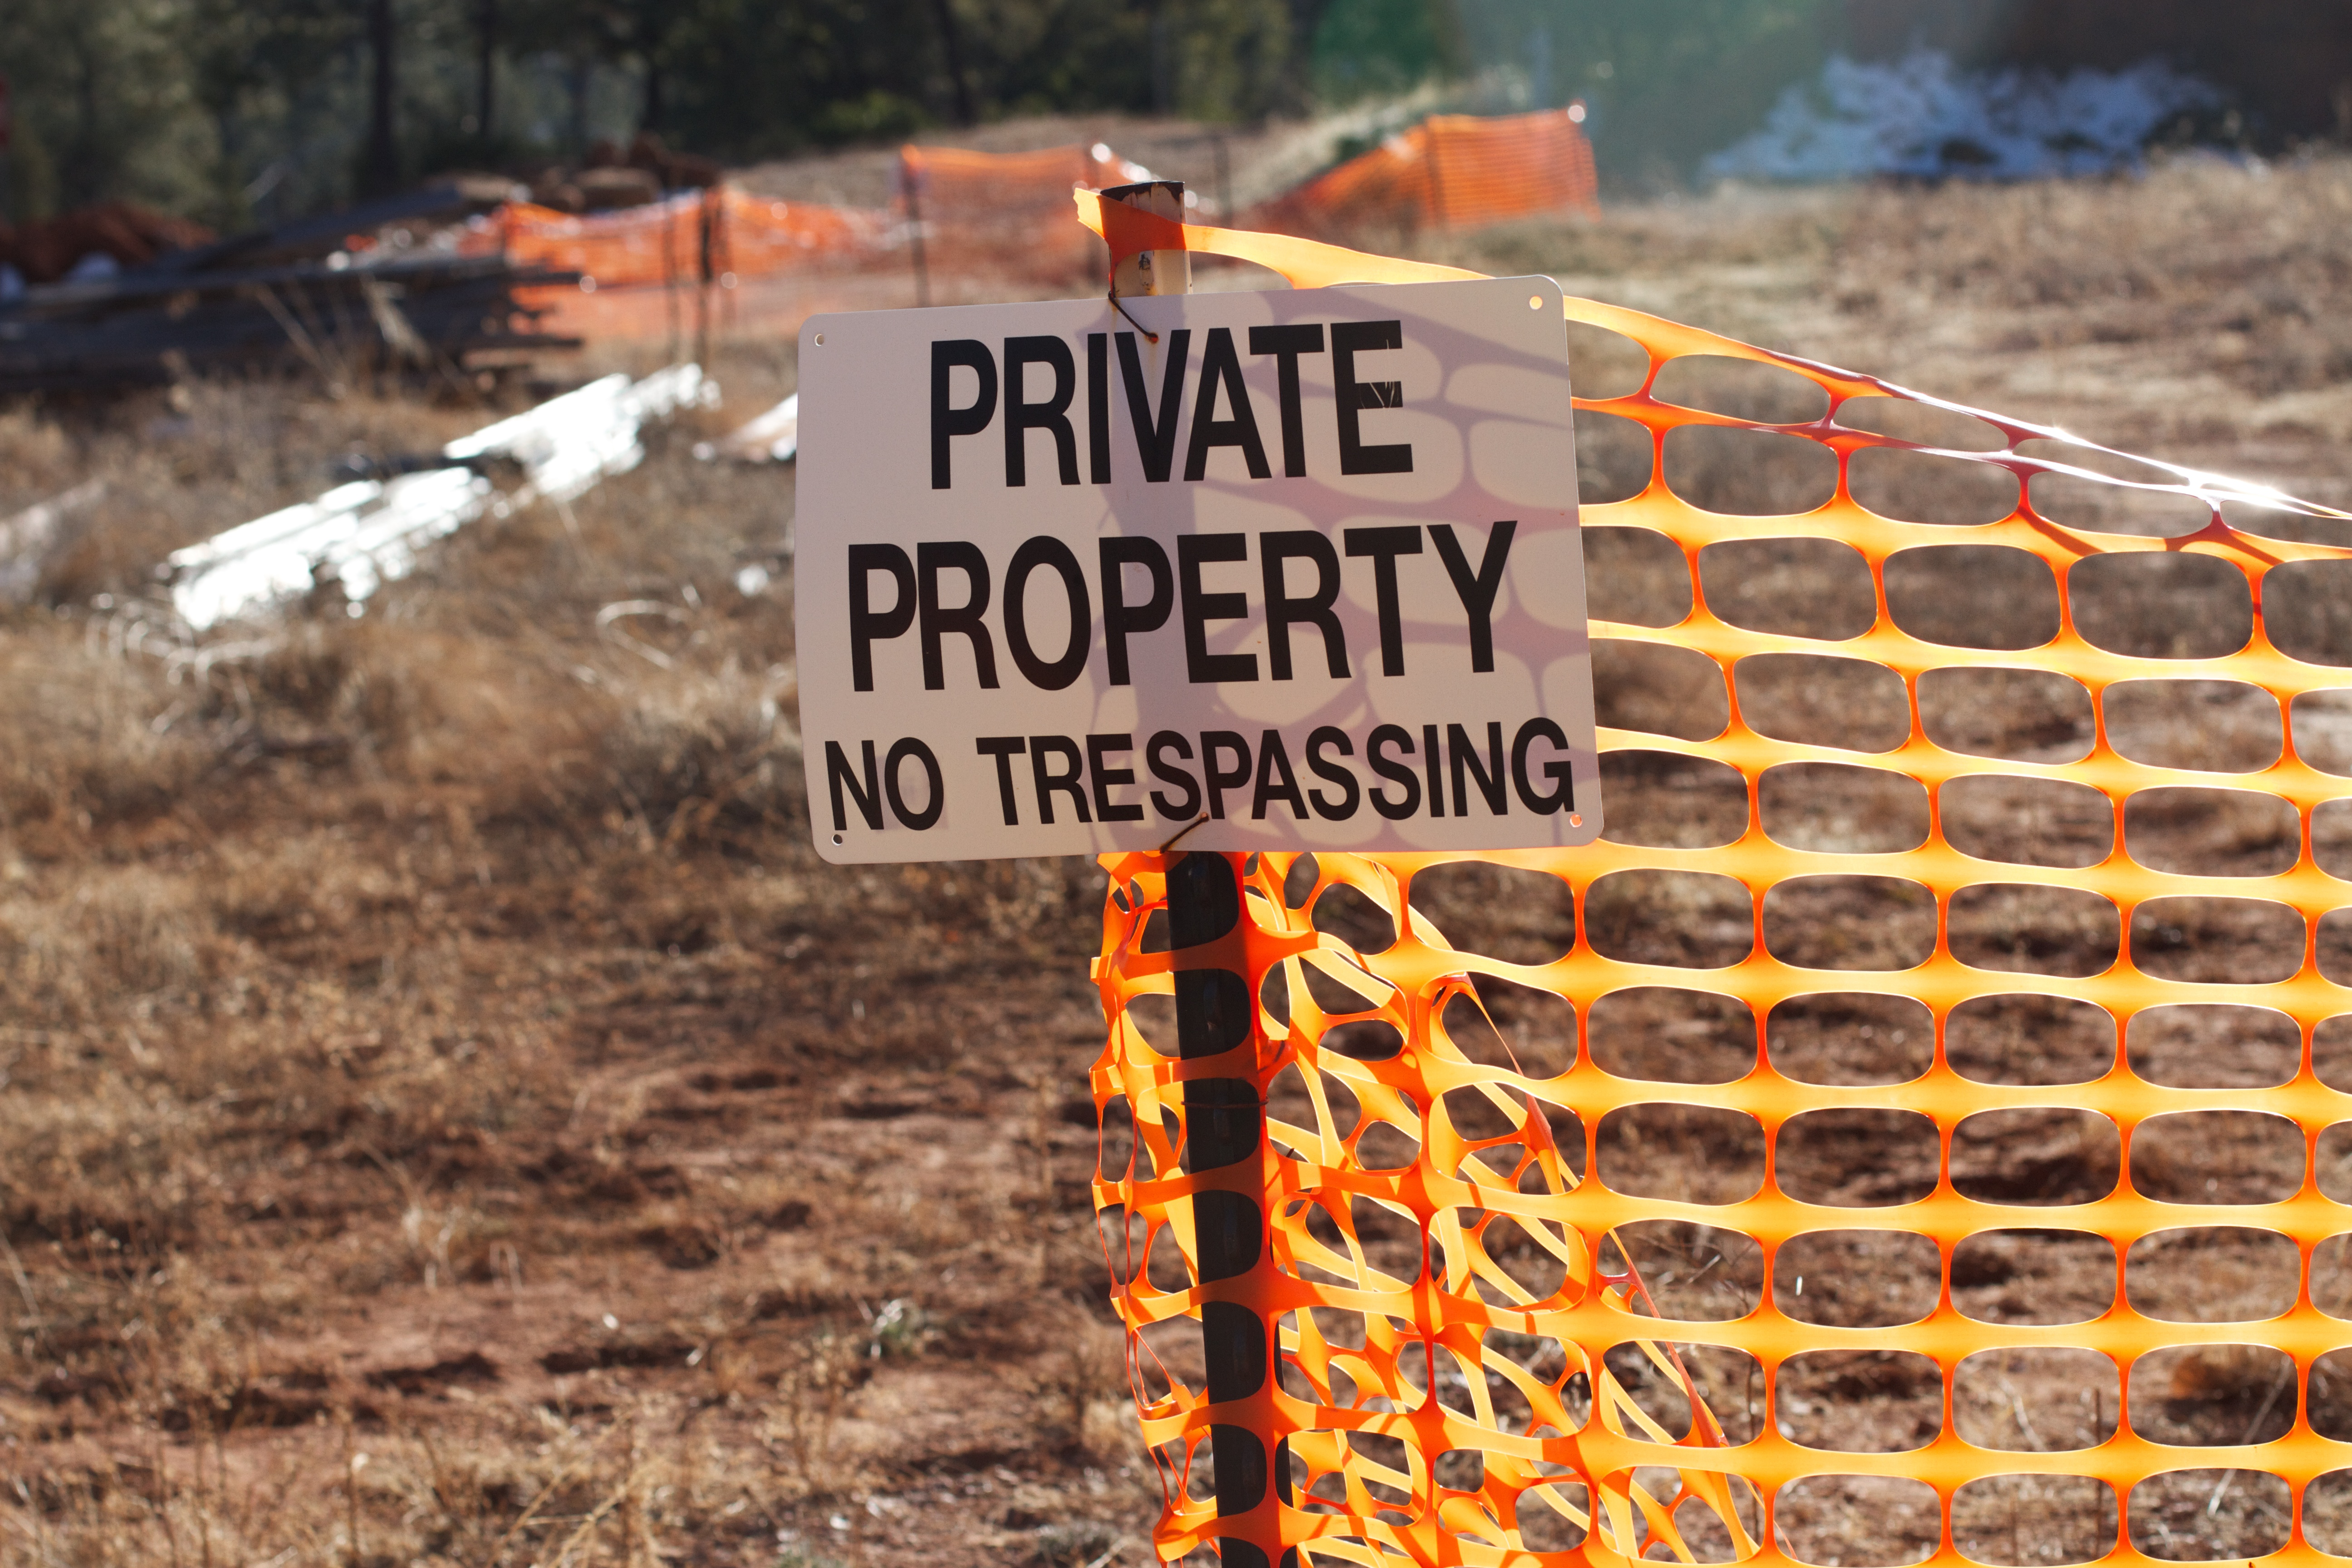
vehicle, soil, agriculture, geological phenomenon